Rattle the Cage

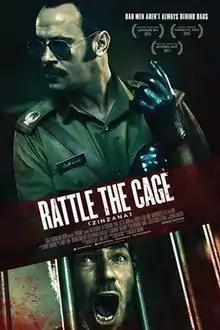

Rattle the Cage (also known as Zinzana, meaning "cell" in Arabic) is a 2015 crime thriller film directed and co-written by Majid Al Ansari. It is reportedly the first film of its genre to be produced in the United Arab Emirates.